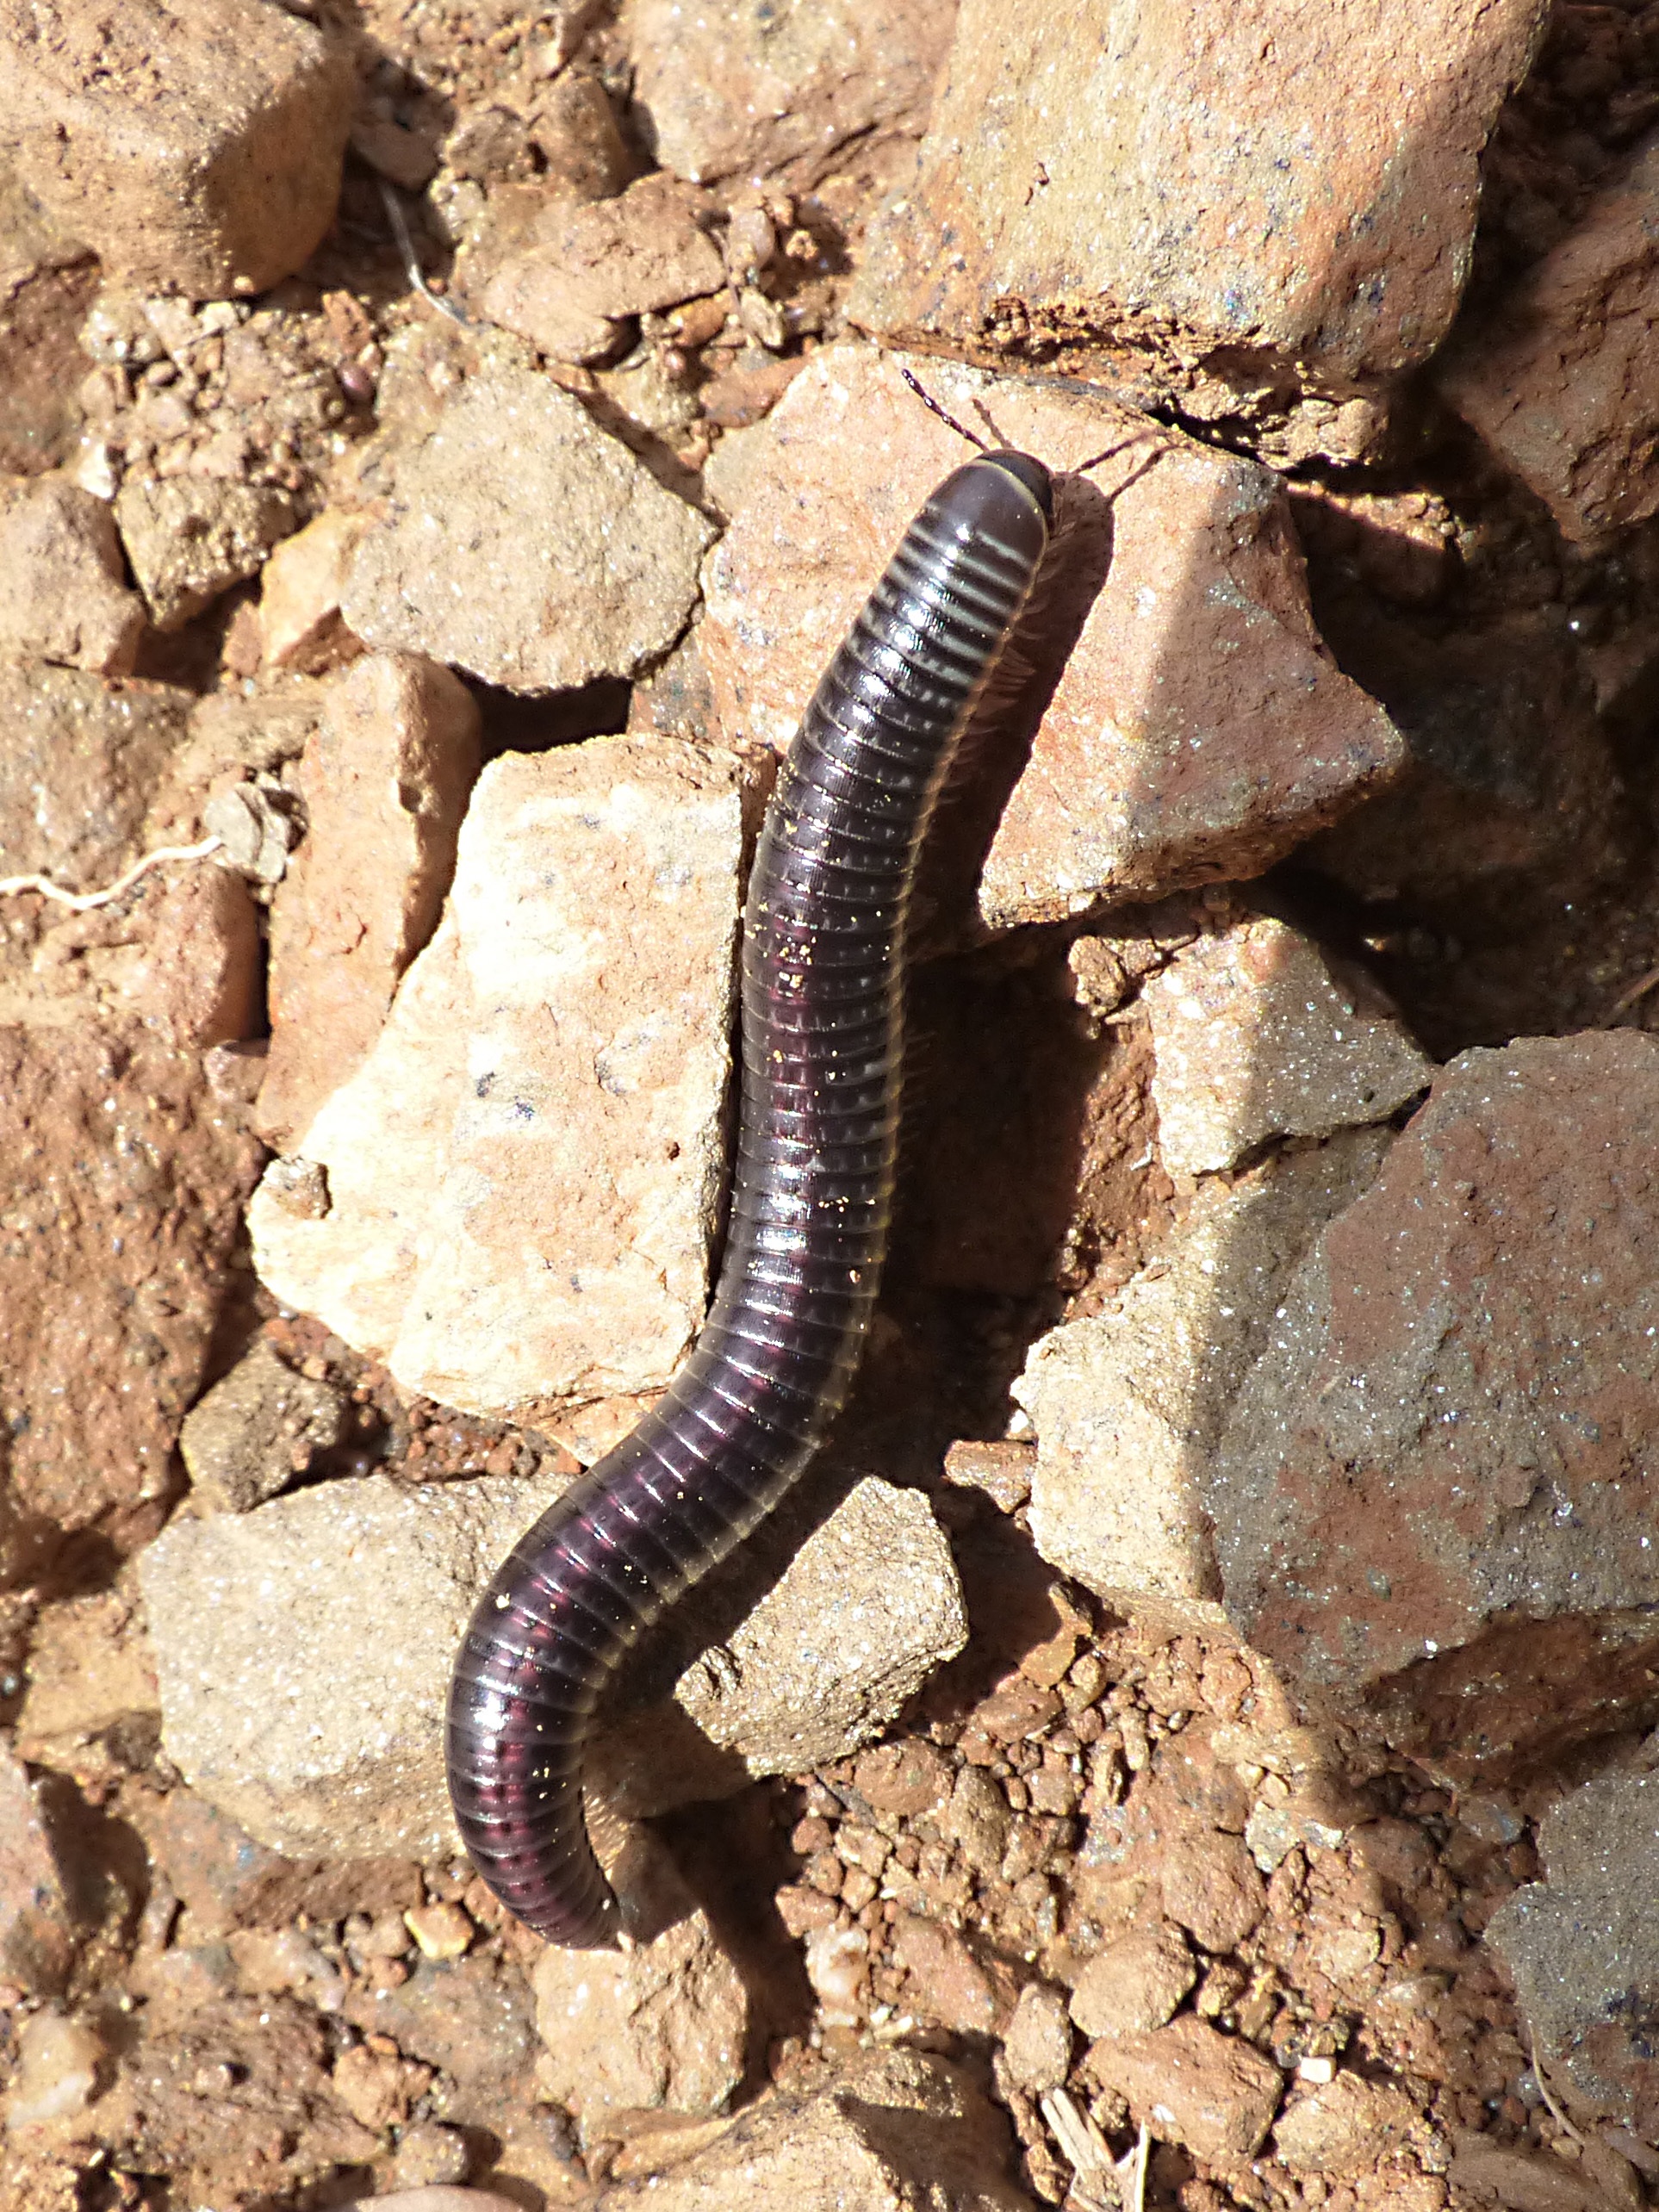
soil, reptile, fauna, lizard, millipede, snake, vertebrate, serpent, worms, centipede, sidewinder, scaled reptile, lacertidae, hognose snake, anguidae, ommatoiulus rutilans